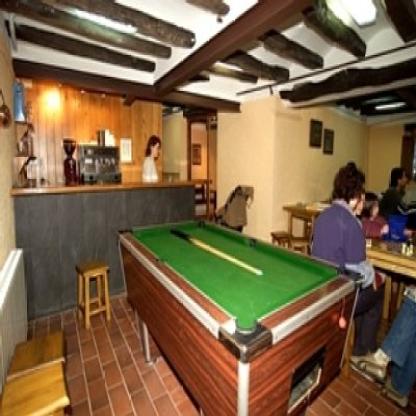
Scene: Indoor